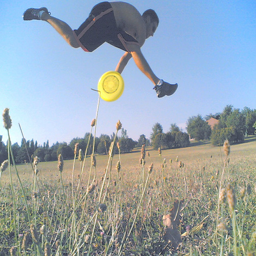
a person jumping in the air with a frisbee
The man is playing Frisbee in the field.
A man does a split in the air above some weeds as he catches a yellow Frisbee.
A man with no shirt jumping up from high grass to catch a frisbee.
a man jumping in the air with a yellow frisbee.